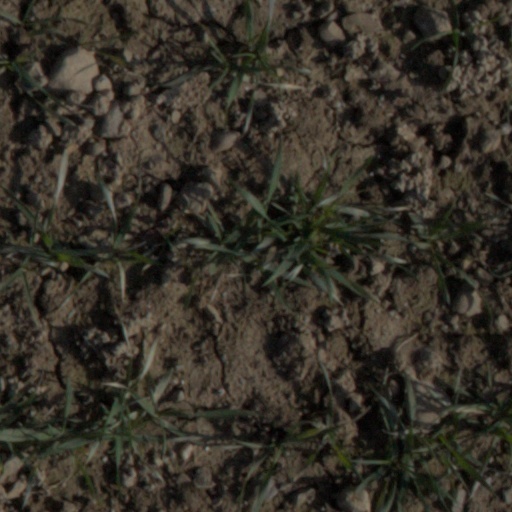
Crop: wheat